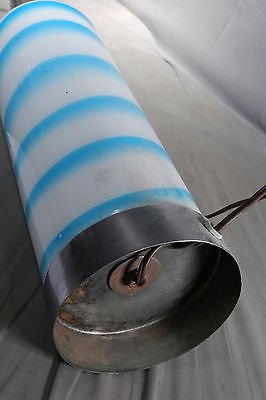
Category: lamp